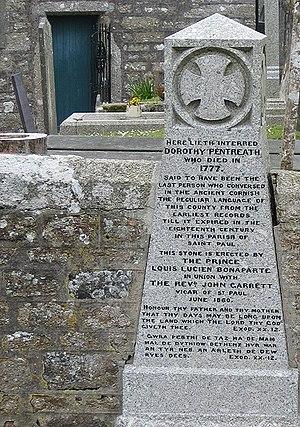
Dolly Pentreath est une marchande de poissons de Cornouailles née en 1692 et morte en 1777. De son vivant, elle est devenue célèbre en tant que dernière locutrice du cornique, la langue celtique parlée dans la région. Bien que d'autres locuteurs de cette langue soient morts après elle, Pentraeth a acquis après sa mort un statut particulièrement important parmi les militants linguistiques de Cornouailles.